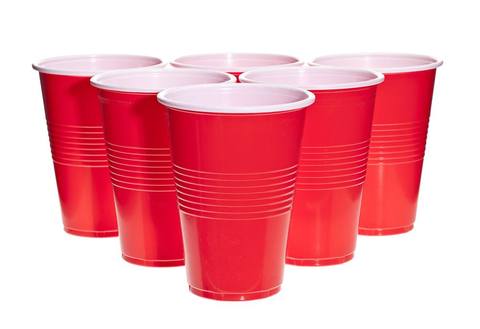
Label: plastic